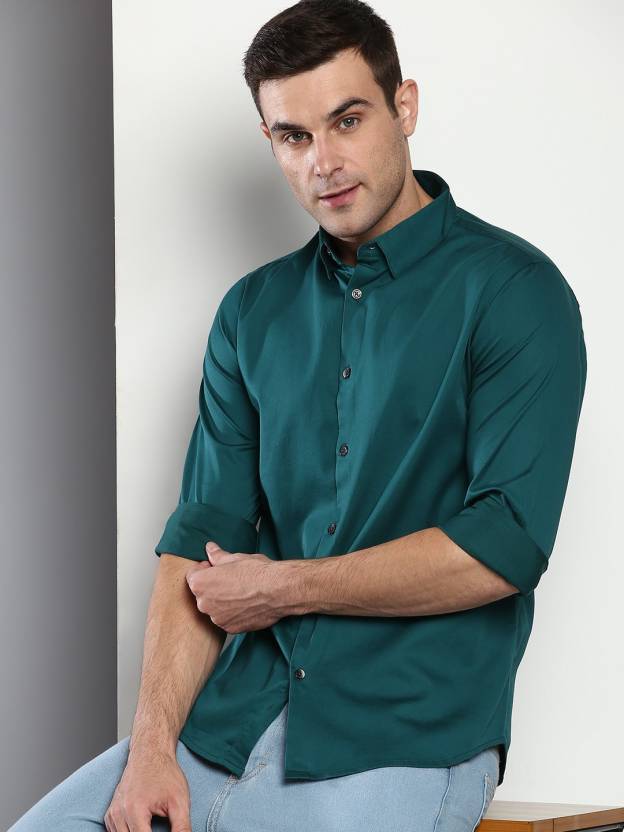
Product: Men Slim Fit Solid Button Down Collar Casual Shirt
Price: ₹849
Colors: Dark Green
Pattern: Solid
Description: Fabric & Care - 96%  Satin  & 4 % Lycra (Machine Wash Regular), Guaranteed 0% shrinkage Post wash. Style Tip - Enhance your look by wearing this Casual Stylish / Latest  shirt for men. Team it with a pair of Chinos/Denims and white sneakers for a fun Casual look. About the Brand DENNIS LINGO - Finding Basic Menswear for daily use can be hard among todays Fast fashion world, where trends change daily. That’s why we started Dennis Lingo, to create a one stop shop for premium essential clothing for everyday use at lowest prices and bring Basics back in trend.